Toto Tours Italy

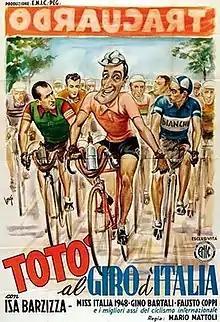
Film poster

Toto Tours Italy is a 1948 Italian comedy film directed by Mario Mattoli and starring Totò. Location shooting took place around Italy including in Bologna and Milan. The film's sets were designed by the art director Piero Filippone.